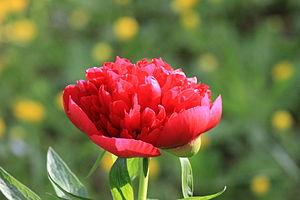
Une pivoine officinale dans un jardin à La Rochelle (France).